Answer in natural language. Which object is closer to brown burgundy leather sofa, brown wooden windsor chair (highlighted by a blue box) or brown wooden windsor chair (highlighted by a green box)? Choose between the following options: brown wooden windsor chair (highlighted by a blue box) or brown wooden windsor chair (highlighted by a green box)
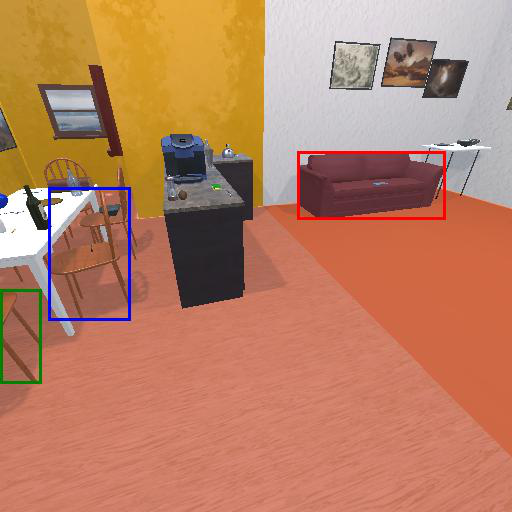
<answer>brown wooden windsor chair (highlighted by a blue box)</answer>